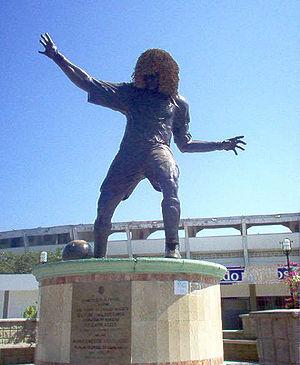
Carlos Alberto Valderrama Palacio, né le 2 septembre 1961 à Santa Marta, est un footballeur international colombien qui a évolué au poste de milieu offensif.